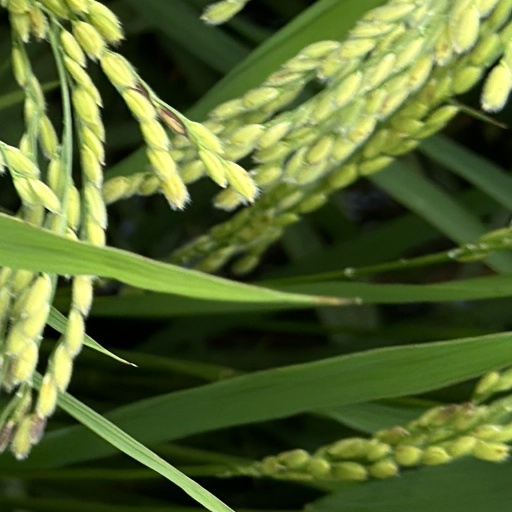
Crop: rice